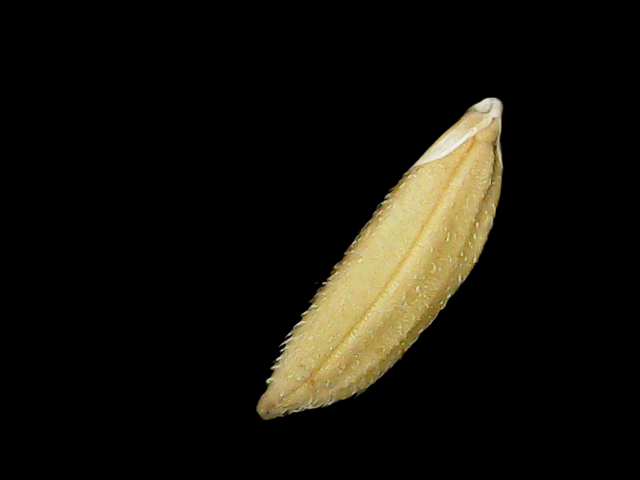
Rice variety: Binadhan23